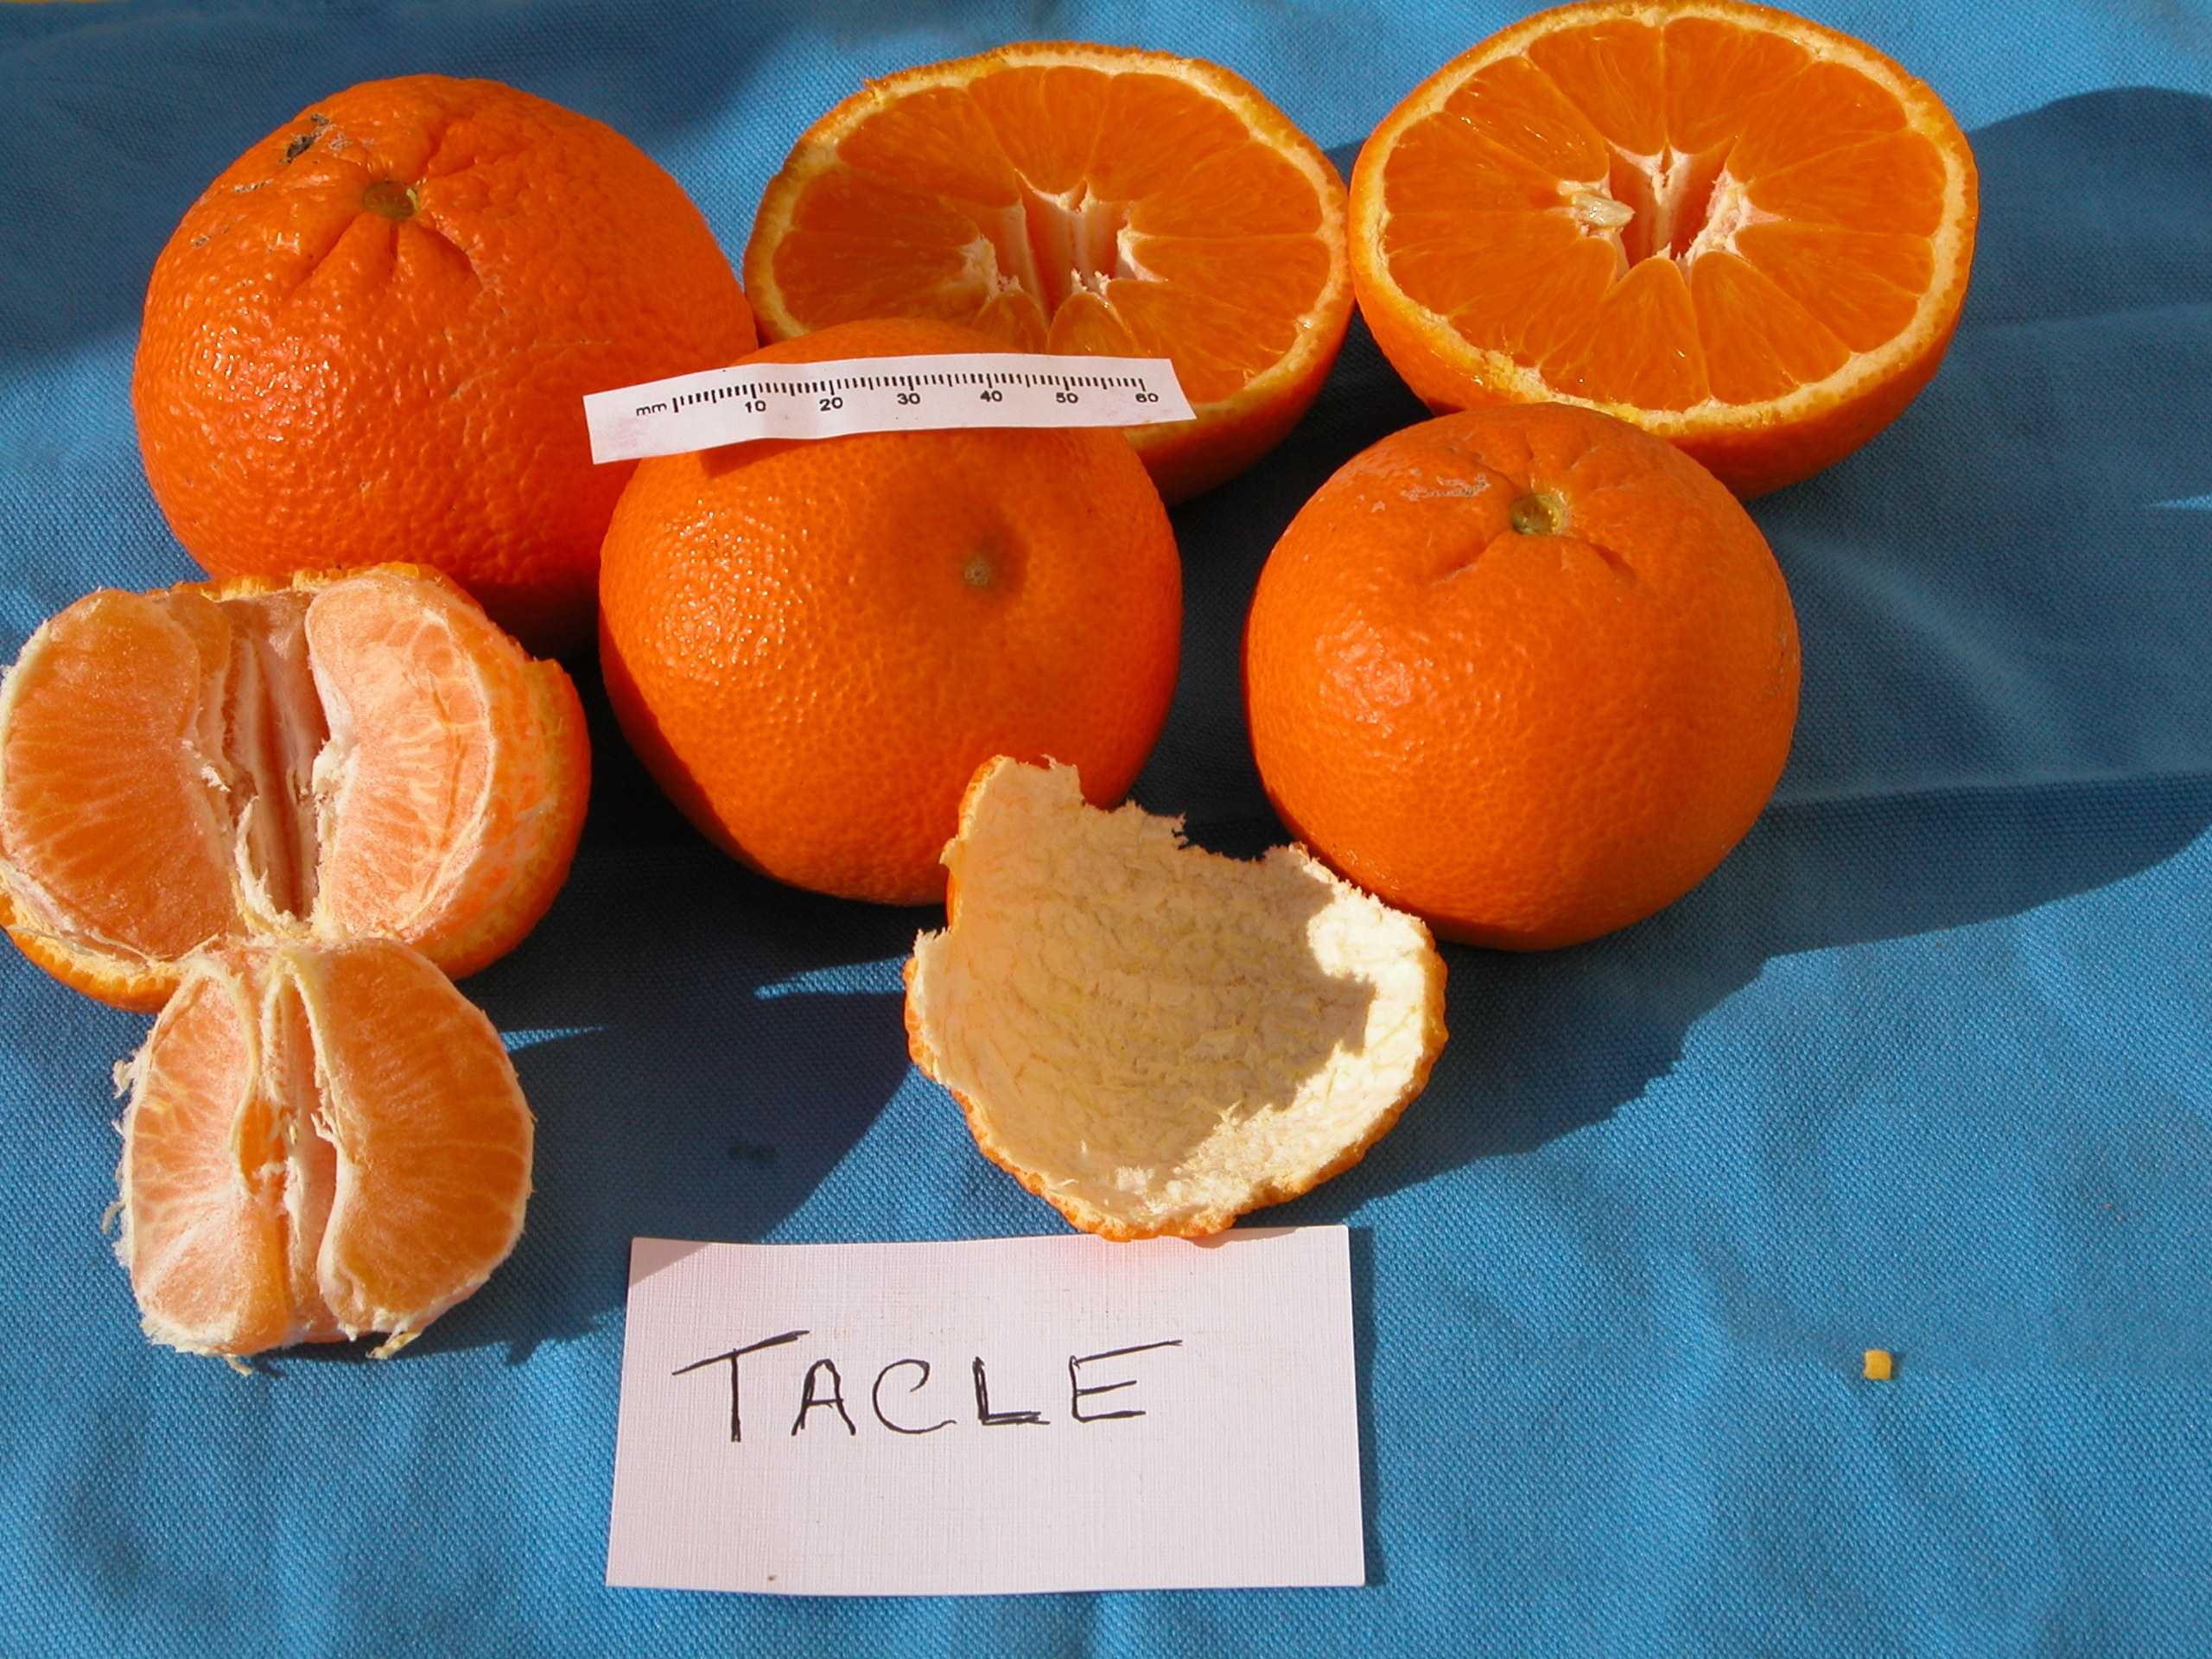
Label: Orange